Question: Please indicate a possible affordance area of baseball bat that can be used for hitting
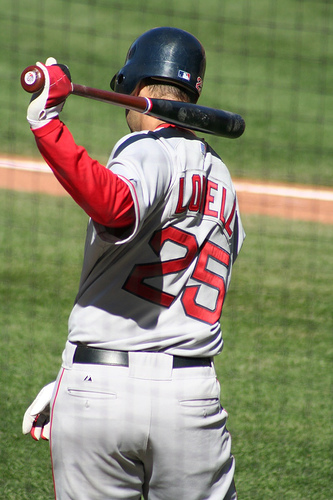
Answer: [167, 99.5, 239, 139.5]